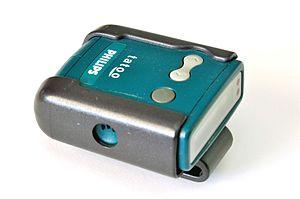
Récepteur de message Tatoo. Le modèle présenté est de la marque Philips.
Un circuit asynchrone est un circuit électronique numérique qui n'utilise pas de signal d'horloge global pour synchroniser ses différents éléments. À la place, ces derniers communiquent souvent localement en indiquant l'envoi et la réception de données. On parle parfois de « circuit auto-séquencé ».